History of the Boston Red Sox

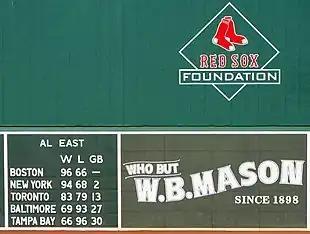
2007 AL East final standings

The "Idiots" of 2004 arose out of the "Cowboy Up" team of 2003, a nickname derived from first baseman Kevin Millar's challenge to his teammates to show more determination. In addition to Millar, the team's offense was so deep that eventual 2003 batting champion Bill Mueller was 7th in the lineup behind sluggers Manny Ramírez and the newly acquired David Ortiz.